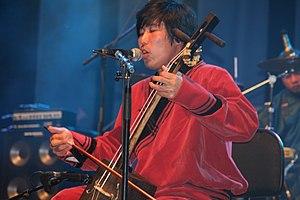
Hanggai est un groupe de musique pop punk mongole formé à Pékin en 2004 et qui produit un métissage de musique mongole traditionnelle et de punk rock. Le terme Hanggai est un mot mongol qui fait référence à un paysage idéalisé de pâturages, montagnes, rivières, arbres et un ciel bleu.